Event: Nepal Earthquake
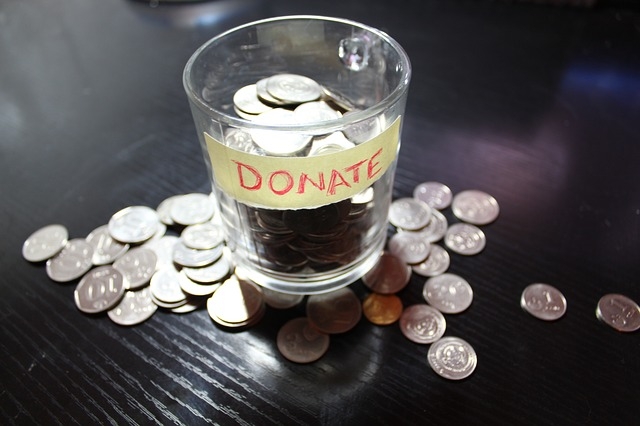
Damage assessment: no_damage